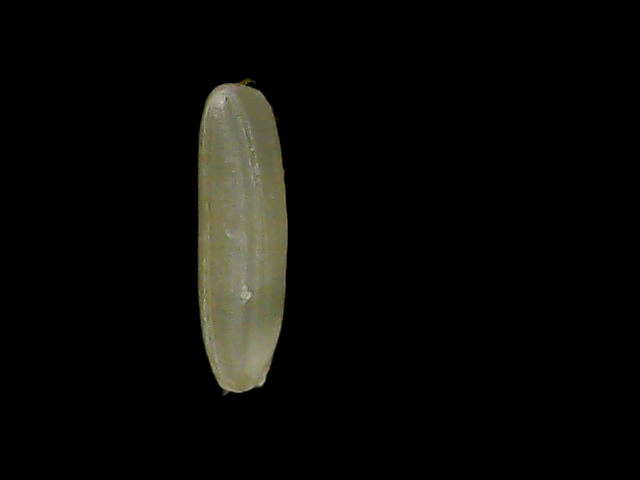
Rice variety: Binadhan19